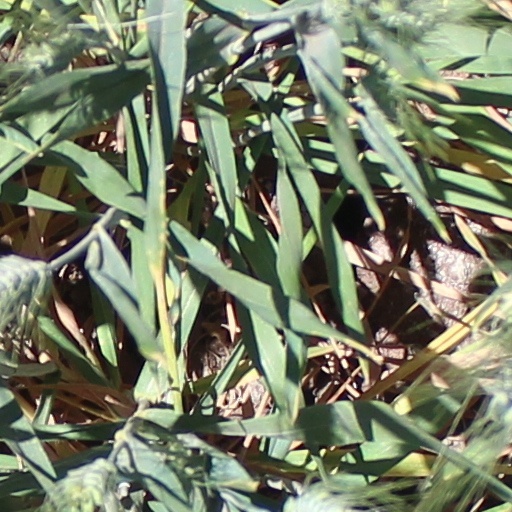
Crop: wheat